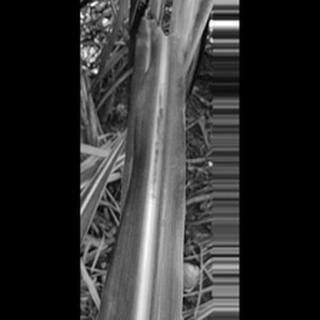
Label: sugarcane_red_rot